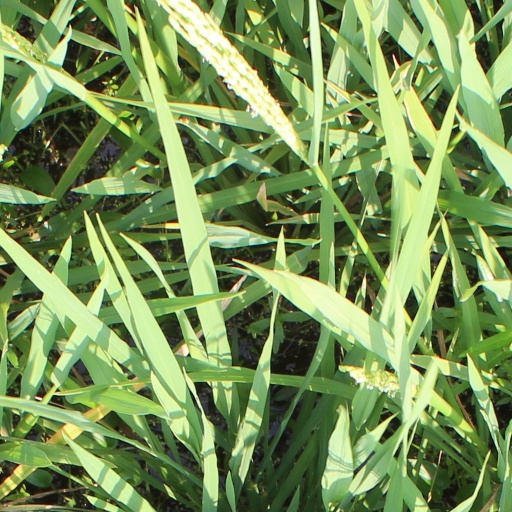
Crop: rice